Kintetsu Gose Station

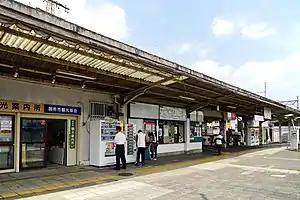
Kintetsu Gose Station entrance

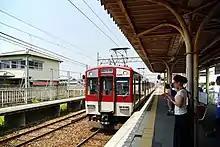
Platform

Kintetsu Gose Station is served by the Gose Line and is 5.2 kilometers from the starting point of the line at .